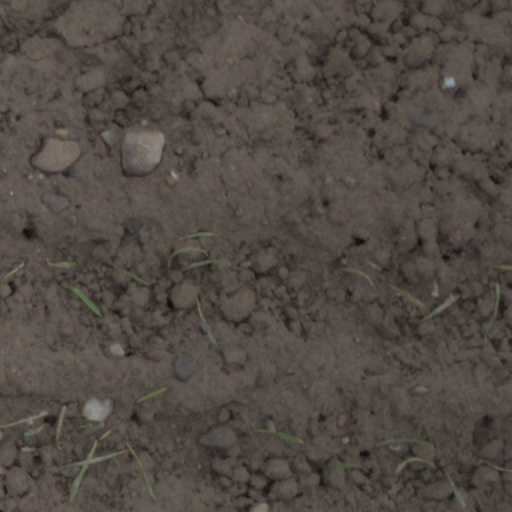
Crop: wheat